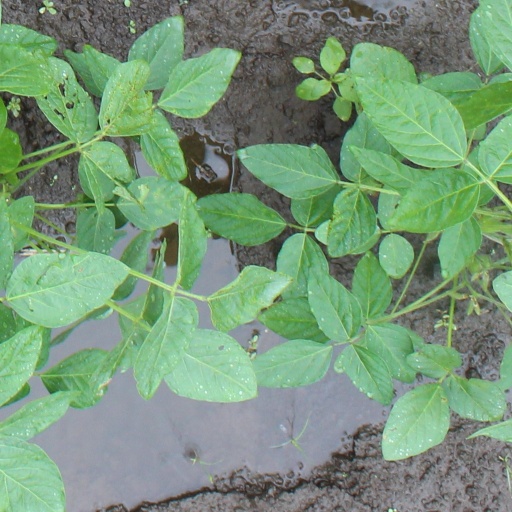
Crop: soybean